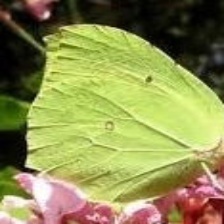
Species: CLEOPATRA
Butterfly family (ImageNet category): sulphur_butterfly